Bartholin gland carcinoma

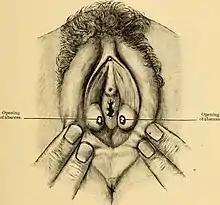
Illustration of Bartholin glands vaginal abscesses.

The adenoid cystic carcinoma of the Bartholin gland is another uncommon malignancy with symptoms that include local painful intermittent recurrences. The disease is slow to progress, but it can result in lung cancer after a long time after the initial treatment. Treatment consists of surgical removal of the growth. Sometimes, radiation and chemotherapy are performed.